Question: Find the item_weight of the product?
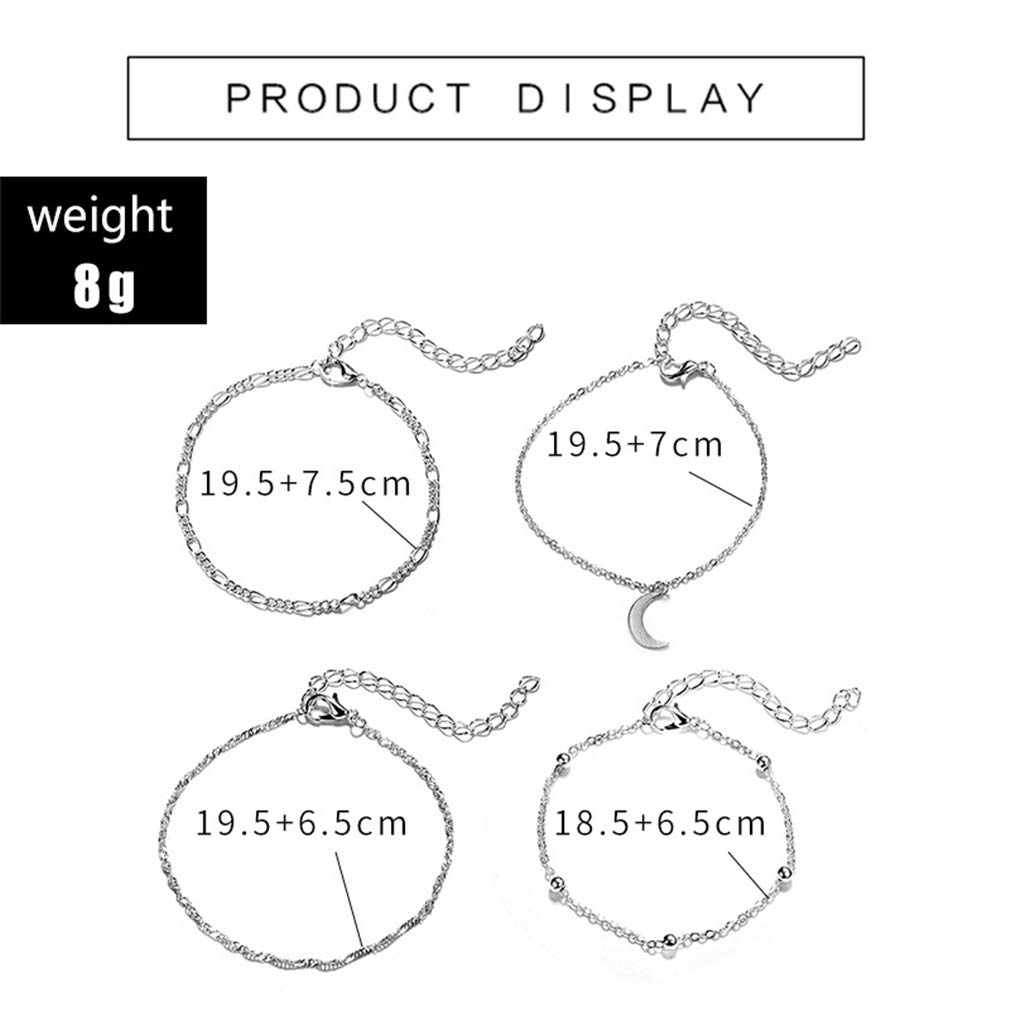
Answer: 8.0 gram